Bigelow Aerospace

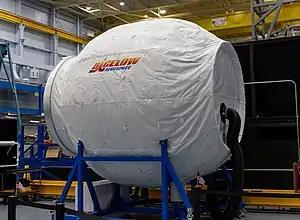
Full-scale mock-up of a BEAM at the Johnson Space Center Space Vehicle Mockup Facility

In December 2012, Bigelow began development work on the Bigelow Expandable Activity Module (BEAM) under a US$17.8 million NASA contract. After a number of delays, BEAM was transported to ISS arriving on 10 April 2016, inside the unpressurized cargo trunk of a SpaceX Dragon during the SpaceX CRS-8 cargo mission. The mission tested the BEAM module's structural integrity, leak rate, radiation dosage and temperature changes over a two-year-long mission. At the end of BEAM's mission, the module was planned to be removed from the ISS and burn up during reentry. In October 2017, it was announced that the module would stay attached to the ISS for at least three more years, with options for two further one-year extensions.